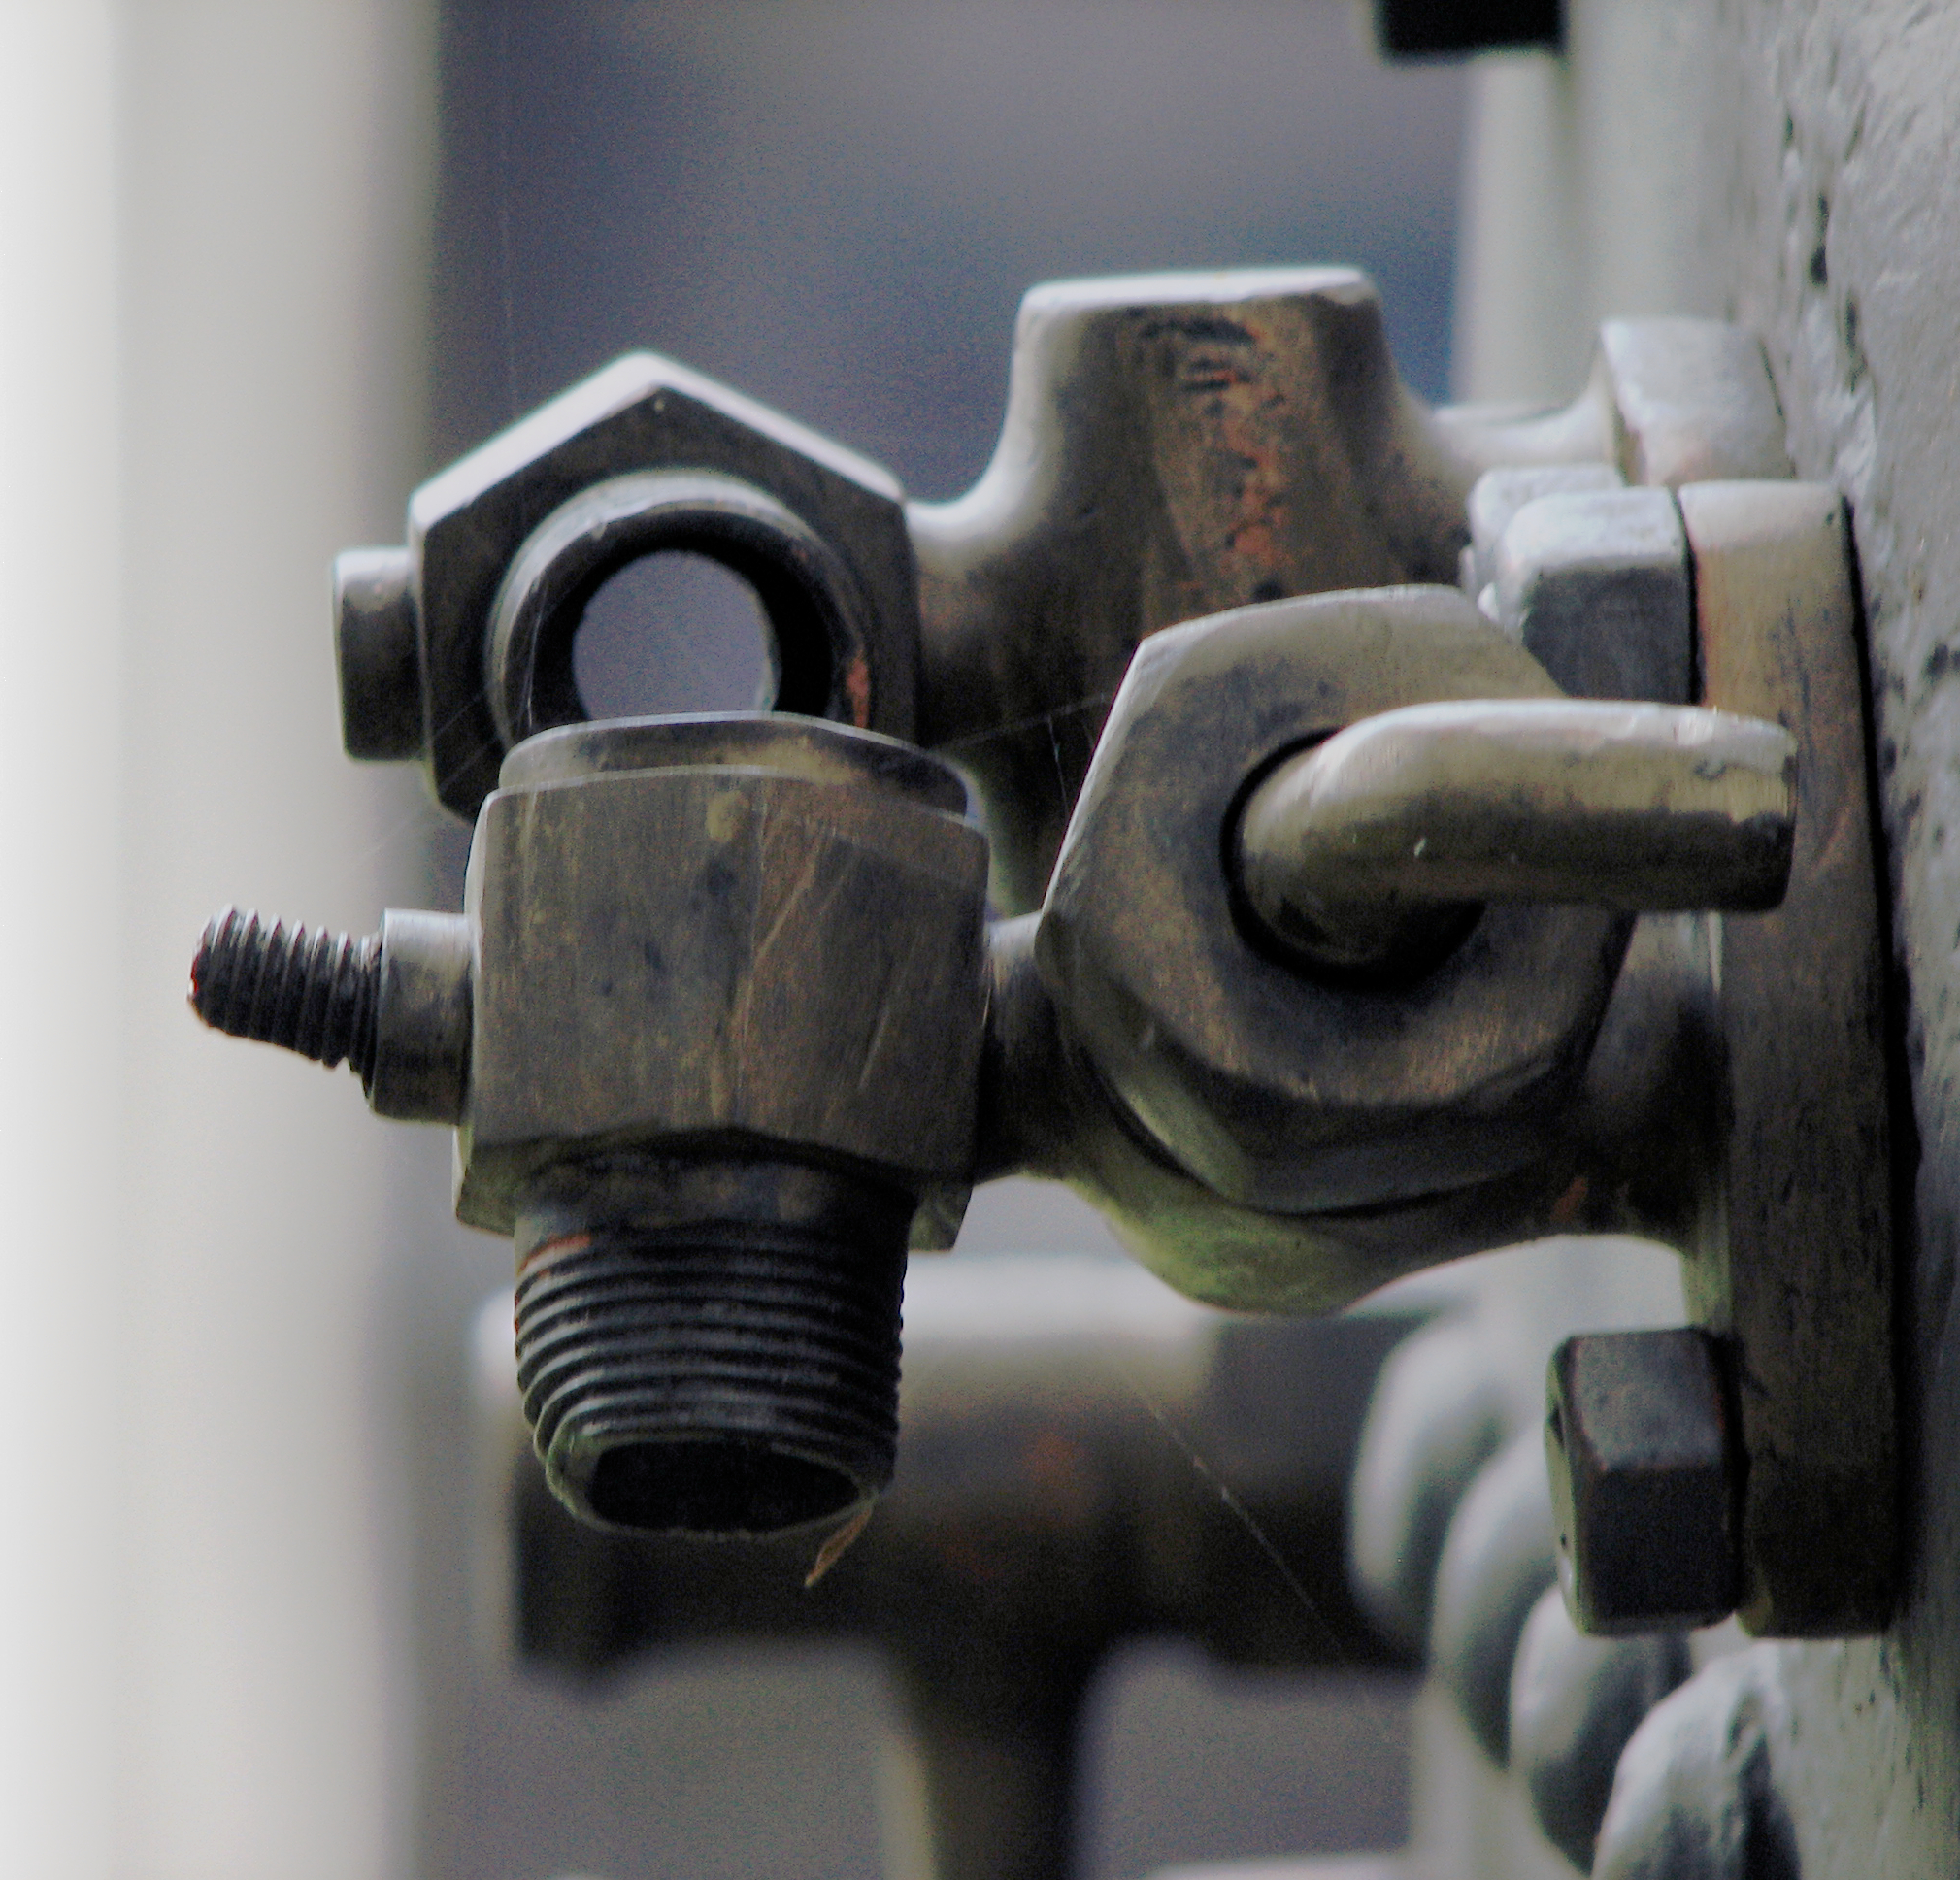
wheel, vapor, steam, train, machine, valve, trm, vlvula, uzinasantaterezinhasa, museudohomemdonordeste, automotive engine part